Shin Megami Tensei: Devil Summoner

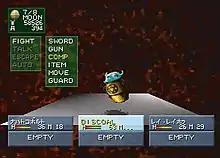
A battle in "Devil Summoner", featuring demons on the battle screen and the party displays.

"Shin Megami Tensei: Devil Summoner" is a role-playing video game in which the player takes control of a silent protagonist that can be named and whose personality is determined by dialogue choices made in the game. Navigation is split into two types: standard navigation through the game's three-dimensional (3D) dungeons in a first-person view, and navigation around the protagonist's home of Hirasaki City using a 3D overworld map. During dungeon navigation, the player's route is automatically mapped, and the map can be viewed in the menu screen. Non-playable characters (NPCs) are represented in first-person navigation with 2D sprites, and their speech is represented with head-and-shoulder portraits above dialogue boxes. Quests are available at a location called the House of Divination, which the player can choose to accept in exchange for rewards. Various stores are scattered throughout Hirasaki City for buying items, weapons and armor, and healing the player's party and reserves. A key currency in the game is Magnetite, which is used for summoning demons and as currency in some of the stores.